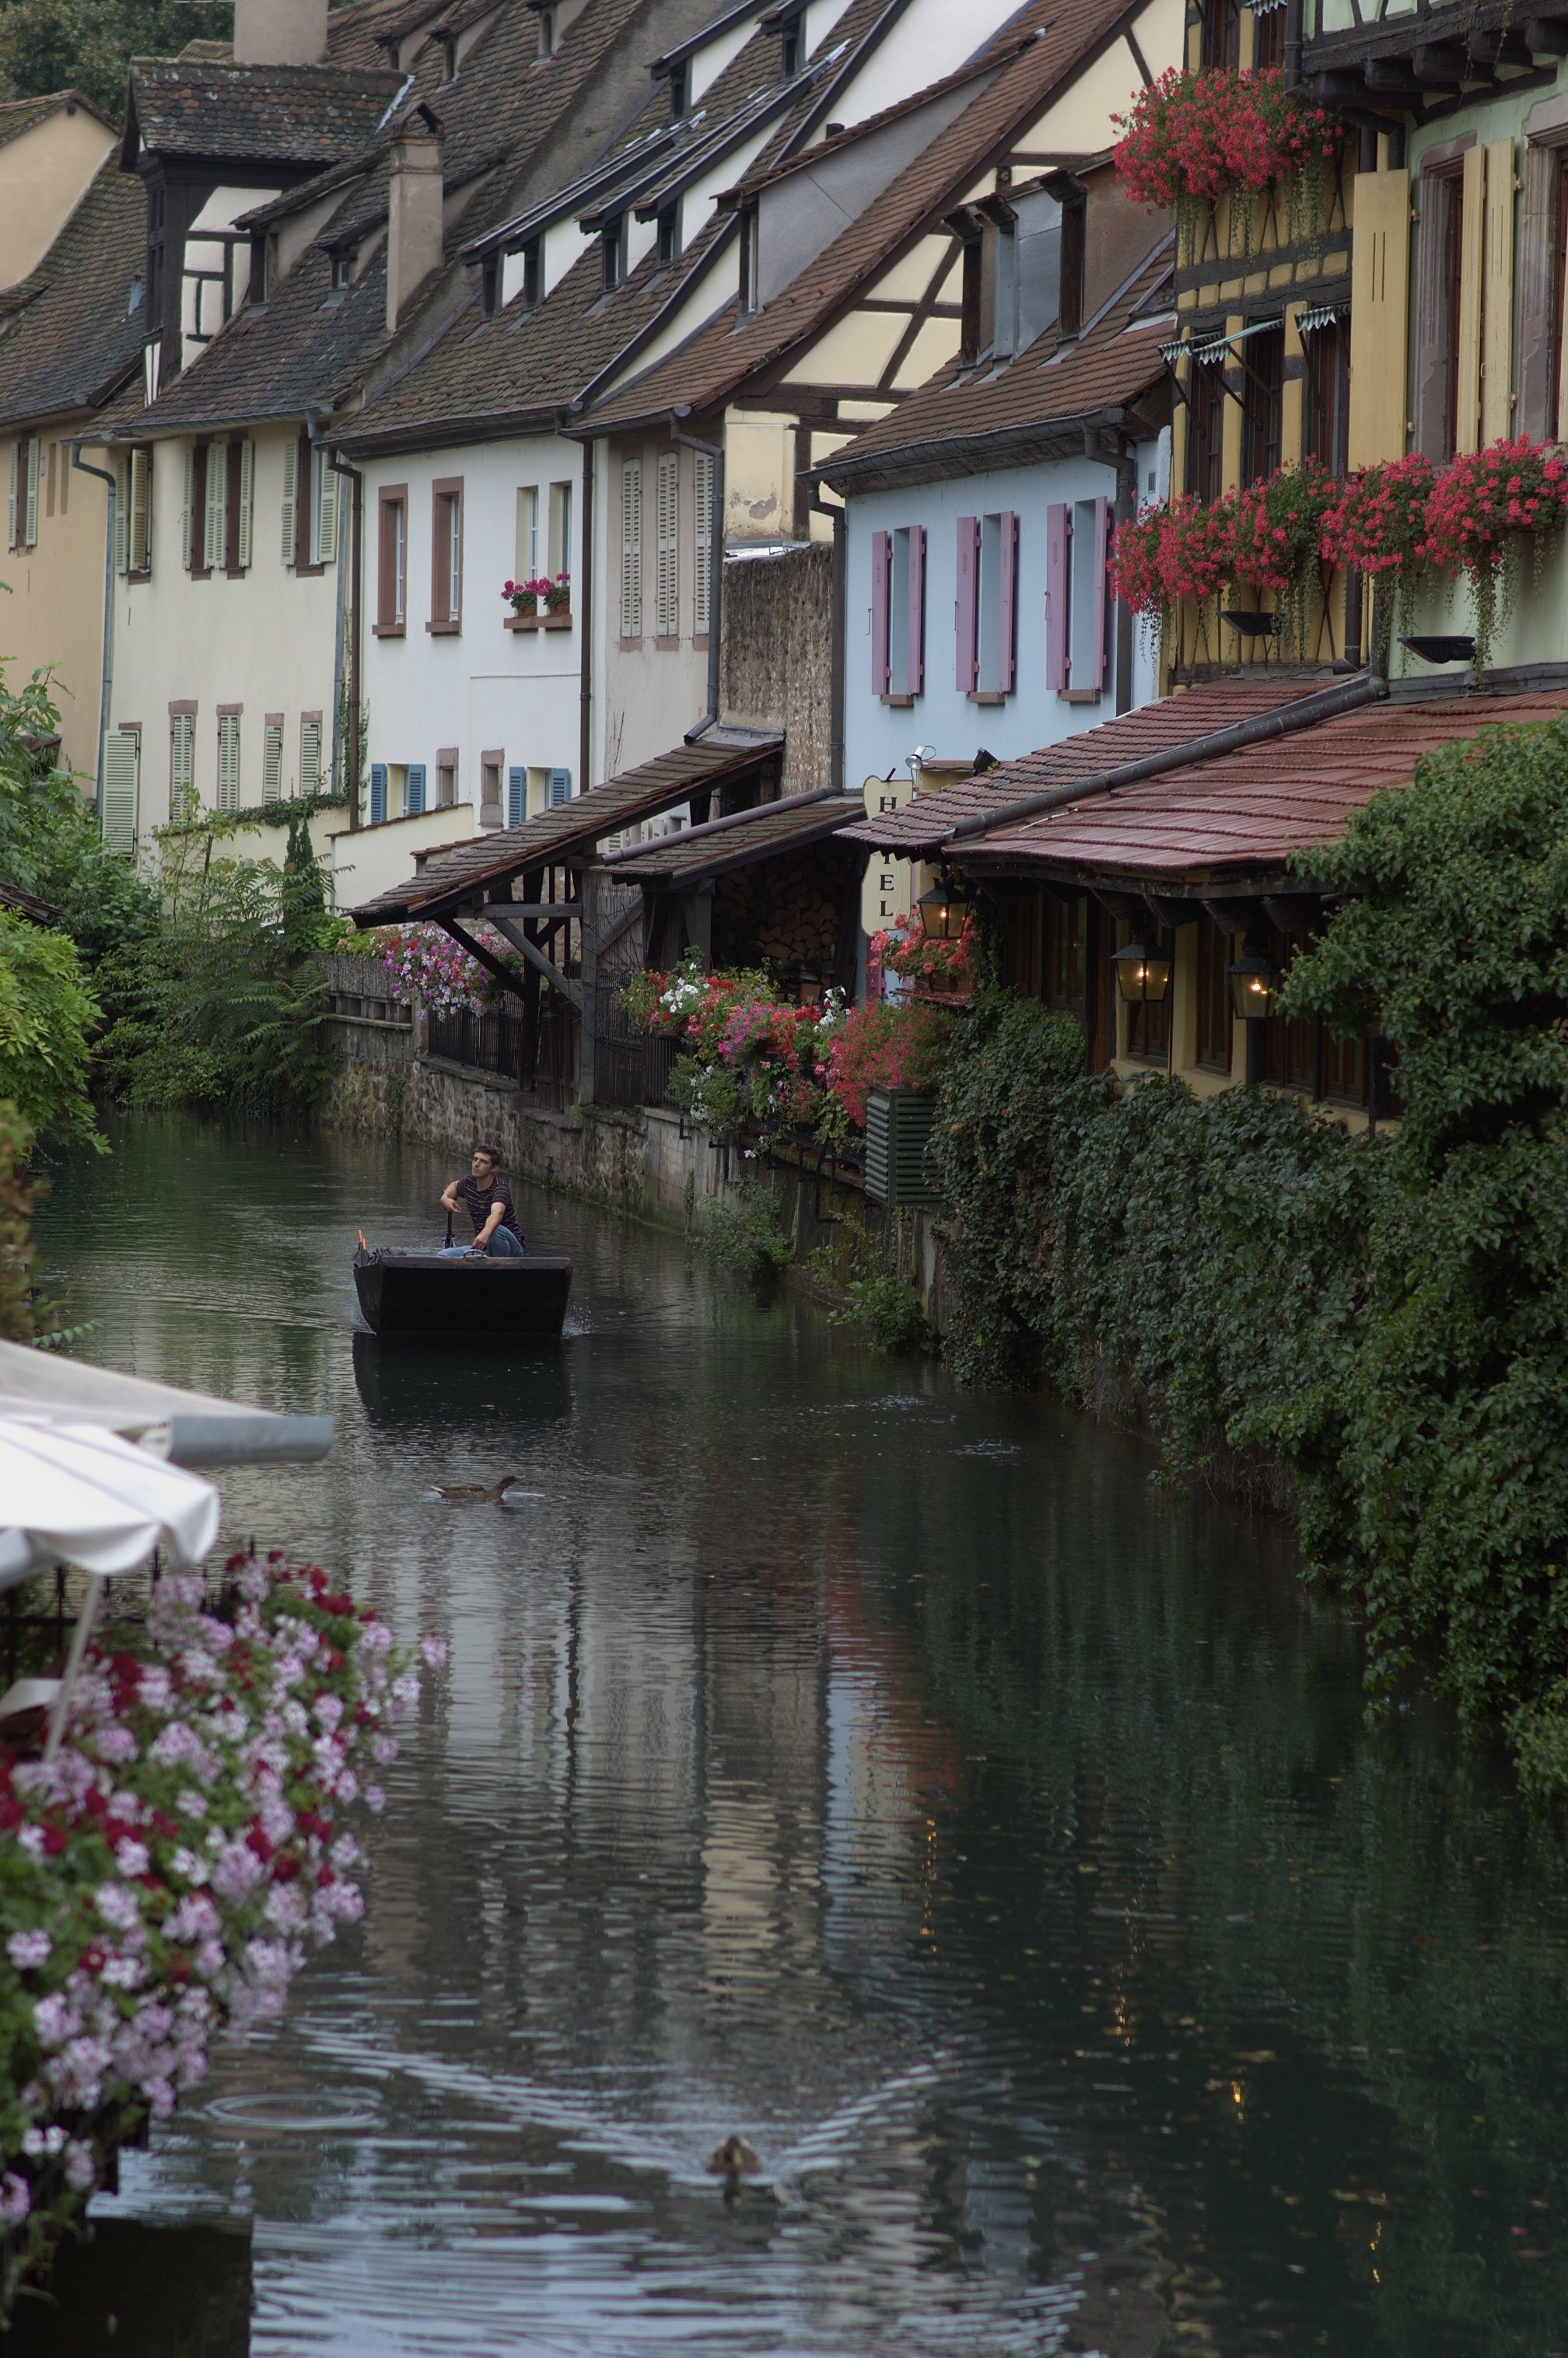
water, flower, town, river, canal, village, france, reflection, waterway, rawtherapee, walimex, samyang, pentax, 85mm, frankreich, lenstagged, steffenzahn, k100d, justpentax, iamflickr, 85mmf14, walimex85mm, walimexpro8514if, colmar, landform, geographical feature